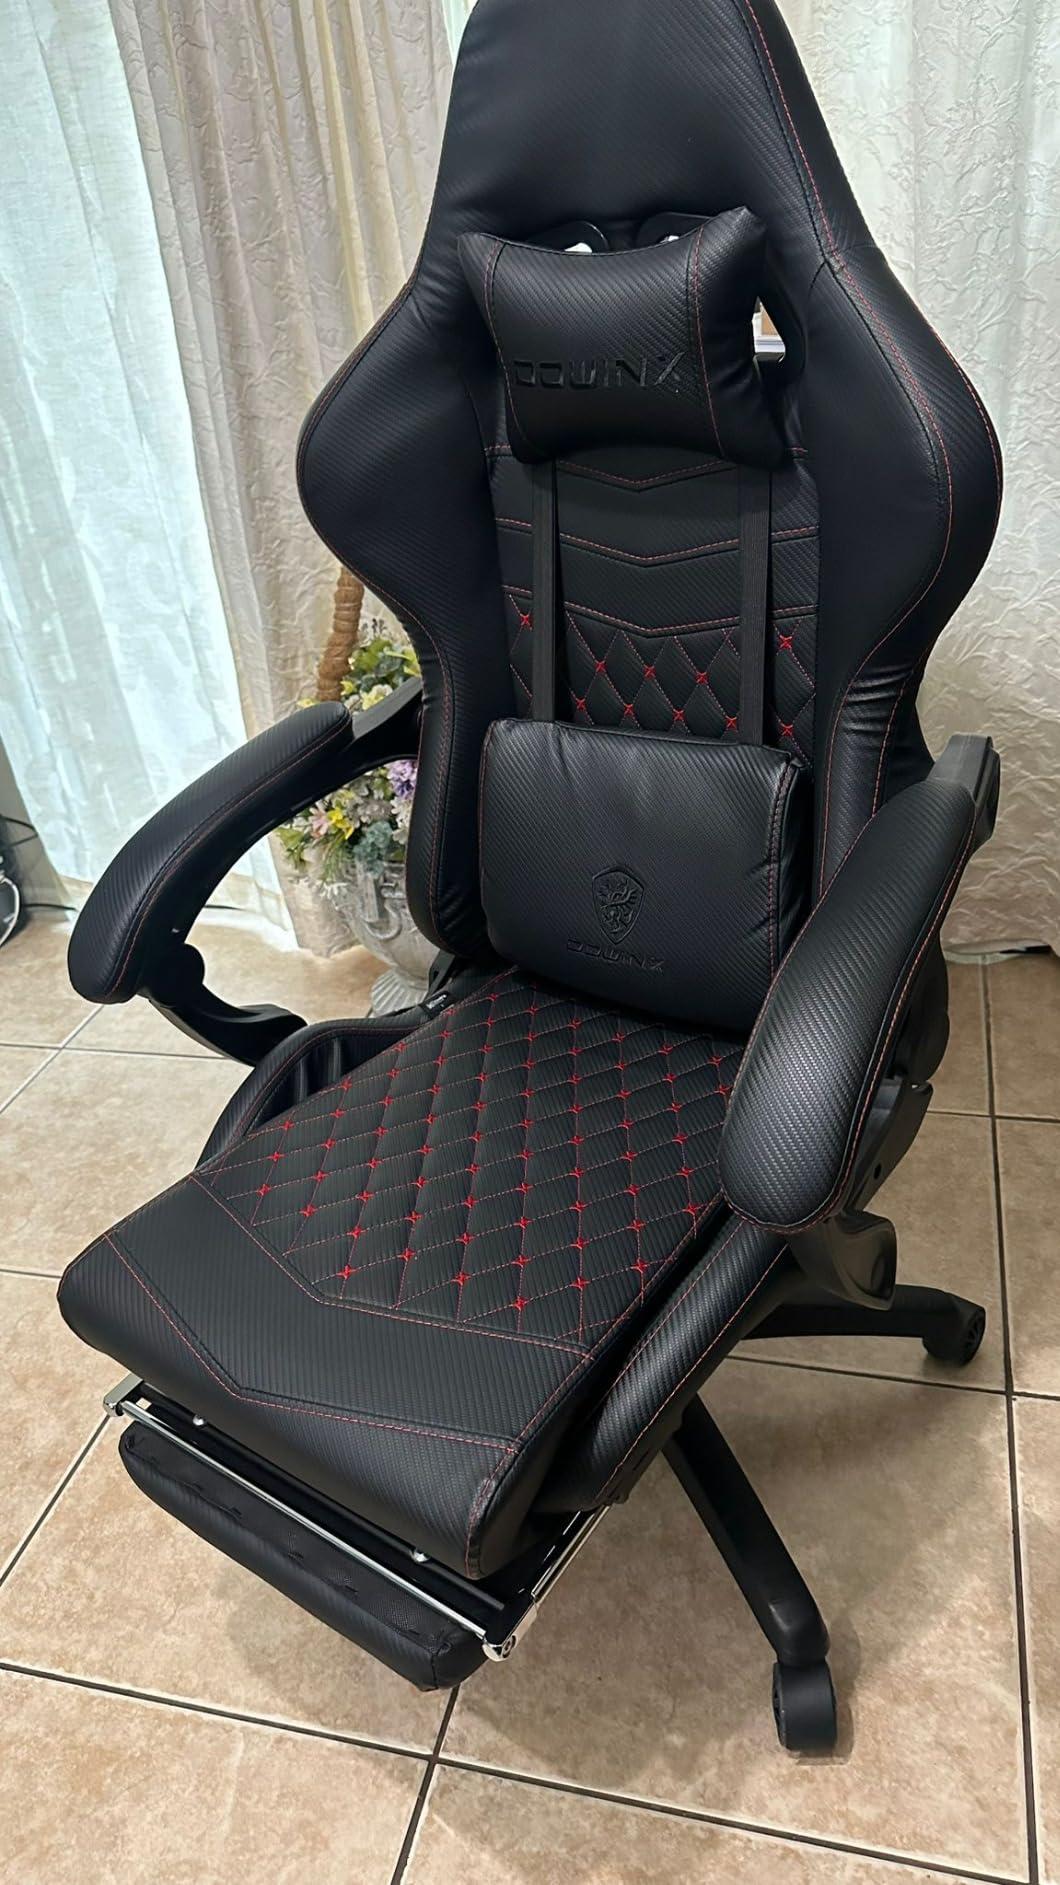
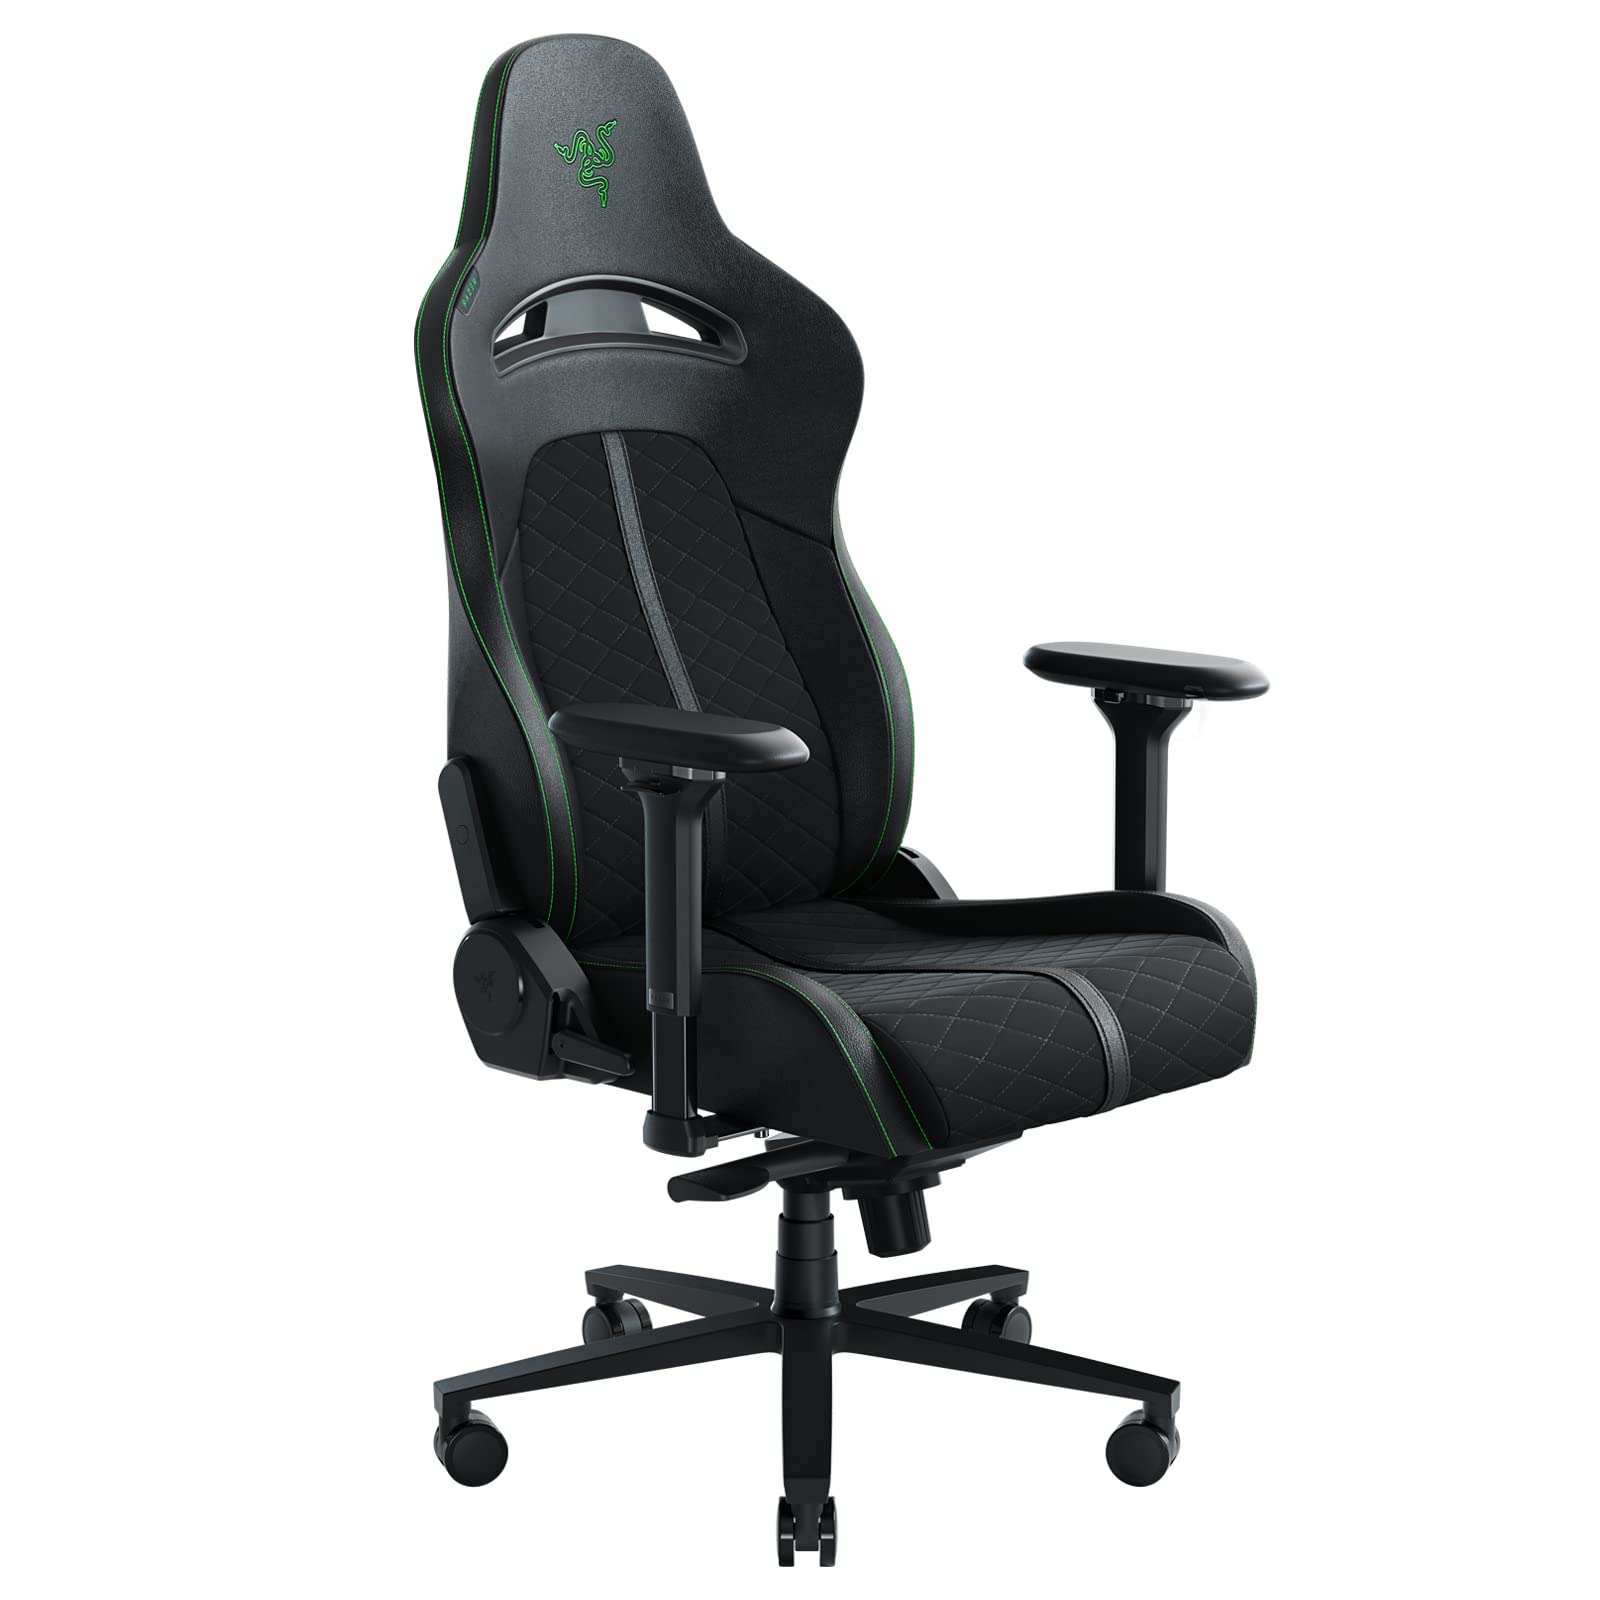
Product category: items_chair
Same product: no